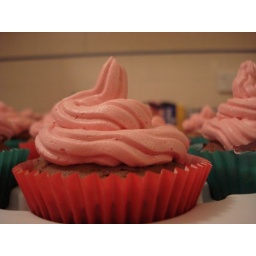
cup cakes made by Penelope 1